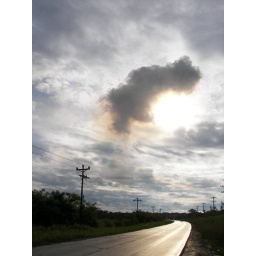
This actually is a picture of a cloud of smoke produced by th electrical plant firing up one of the generators.